Silken Painting of Emperor Go-Daigo

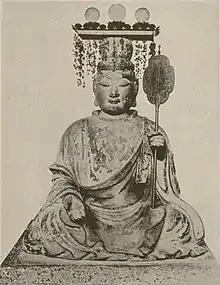
Wooden Seated Statue of Prince Shotoku (from the collection of Tachibana-ji, Important Cultural Property). The statue itself was made in Eishō12 (1515), depicting the crowned prince in the form of a kesa over a robe and a crown over a robe.

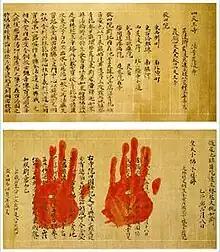
Emperor Go-Daigo, "Shitennoji Enki" (National Treasure, owned by Shitennoji)

Hideo Kuroda said that the overlapping crowns and caps are also found in Taishi Shotoku, suggesting that there may be a connection.